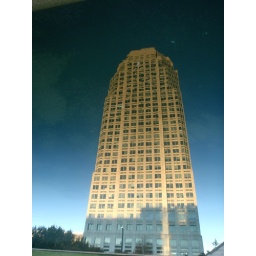
Reflection of Wachovia building in water